Al Ain

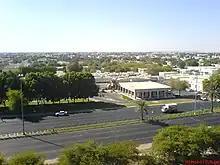
Kanad Hospital in Al Ain is the oldest hospital in the emirate of Abu Dhabi

The first hospital in Al-Ain was Kanad Hospital (formerly known as Oasis Hospital), established in 1960 by the American missionary couple Drs. Pat and Marian Kennedy at the invitation of Sheikh Zayed. It is the oldest hospital in Al Ain and the second oldest in the United Arab Emirates.